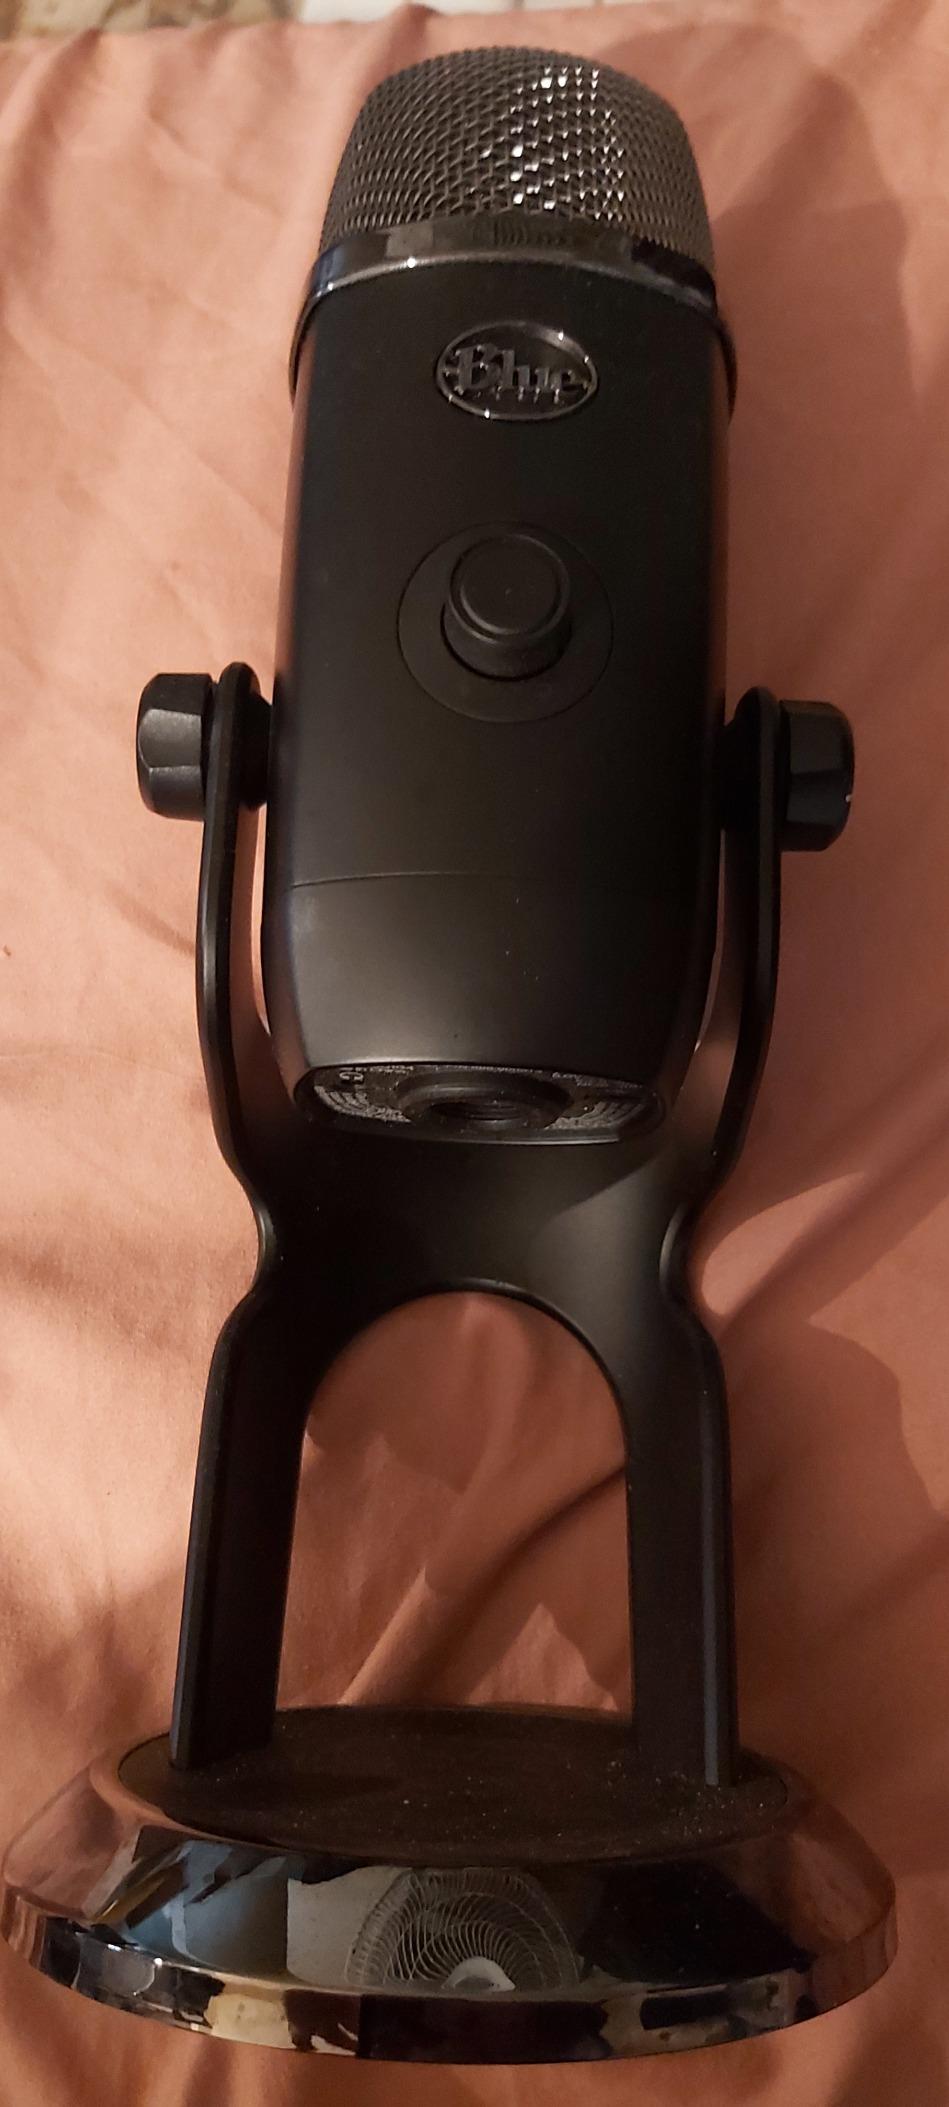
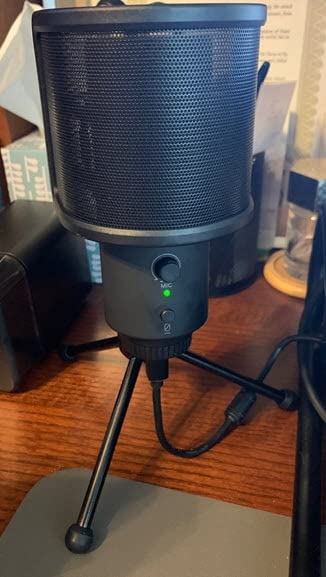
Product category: microphone
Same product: no